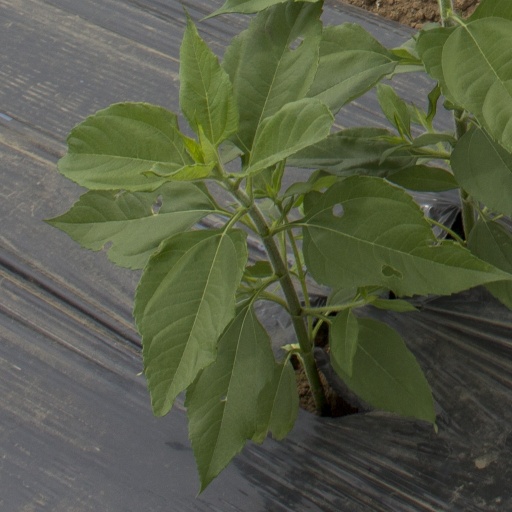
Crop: Jerusalem artichoke